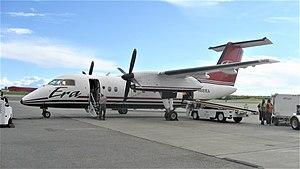
Ravn Alaska est une compagnie aérienne régionale spécialisée dans les petites collectivités de l’État américain de l’Alaska. La compagnie aérienne a son siège à Anchorage, qui abrite également le principal hub de Ravn, sur l'aéroport international Ted Stevens d'Anchorage.